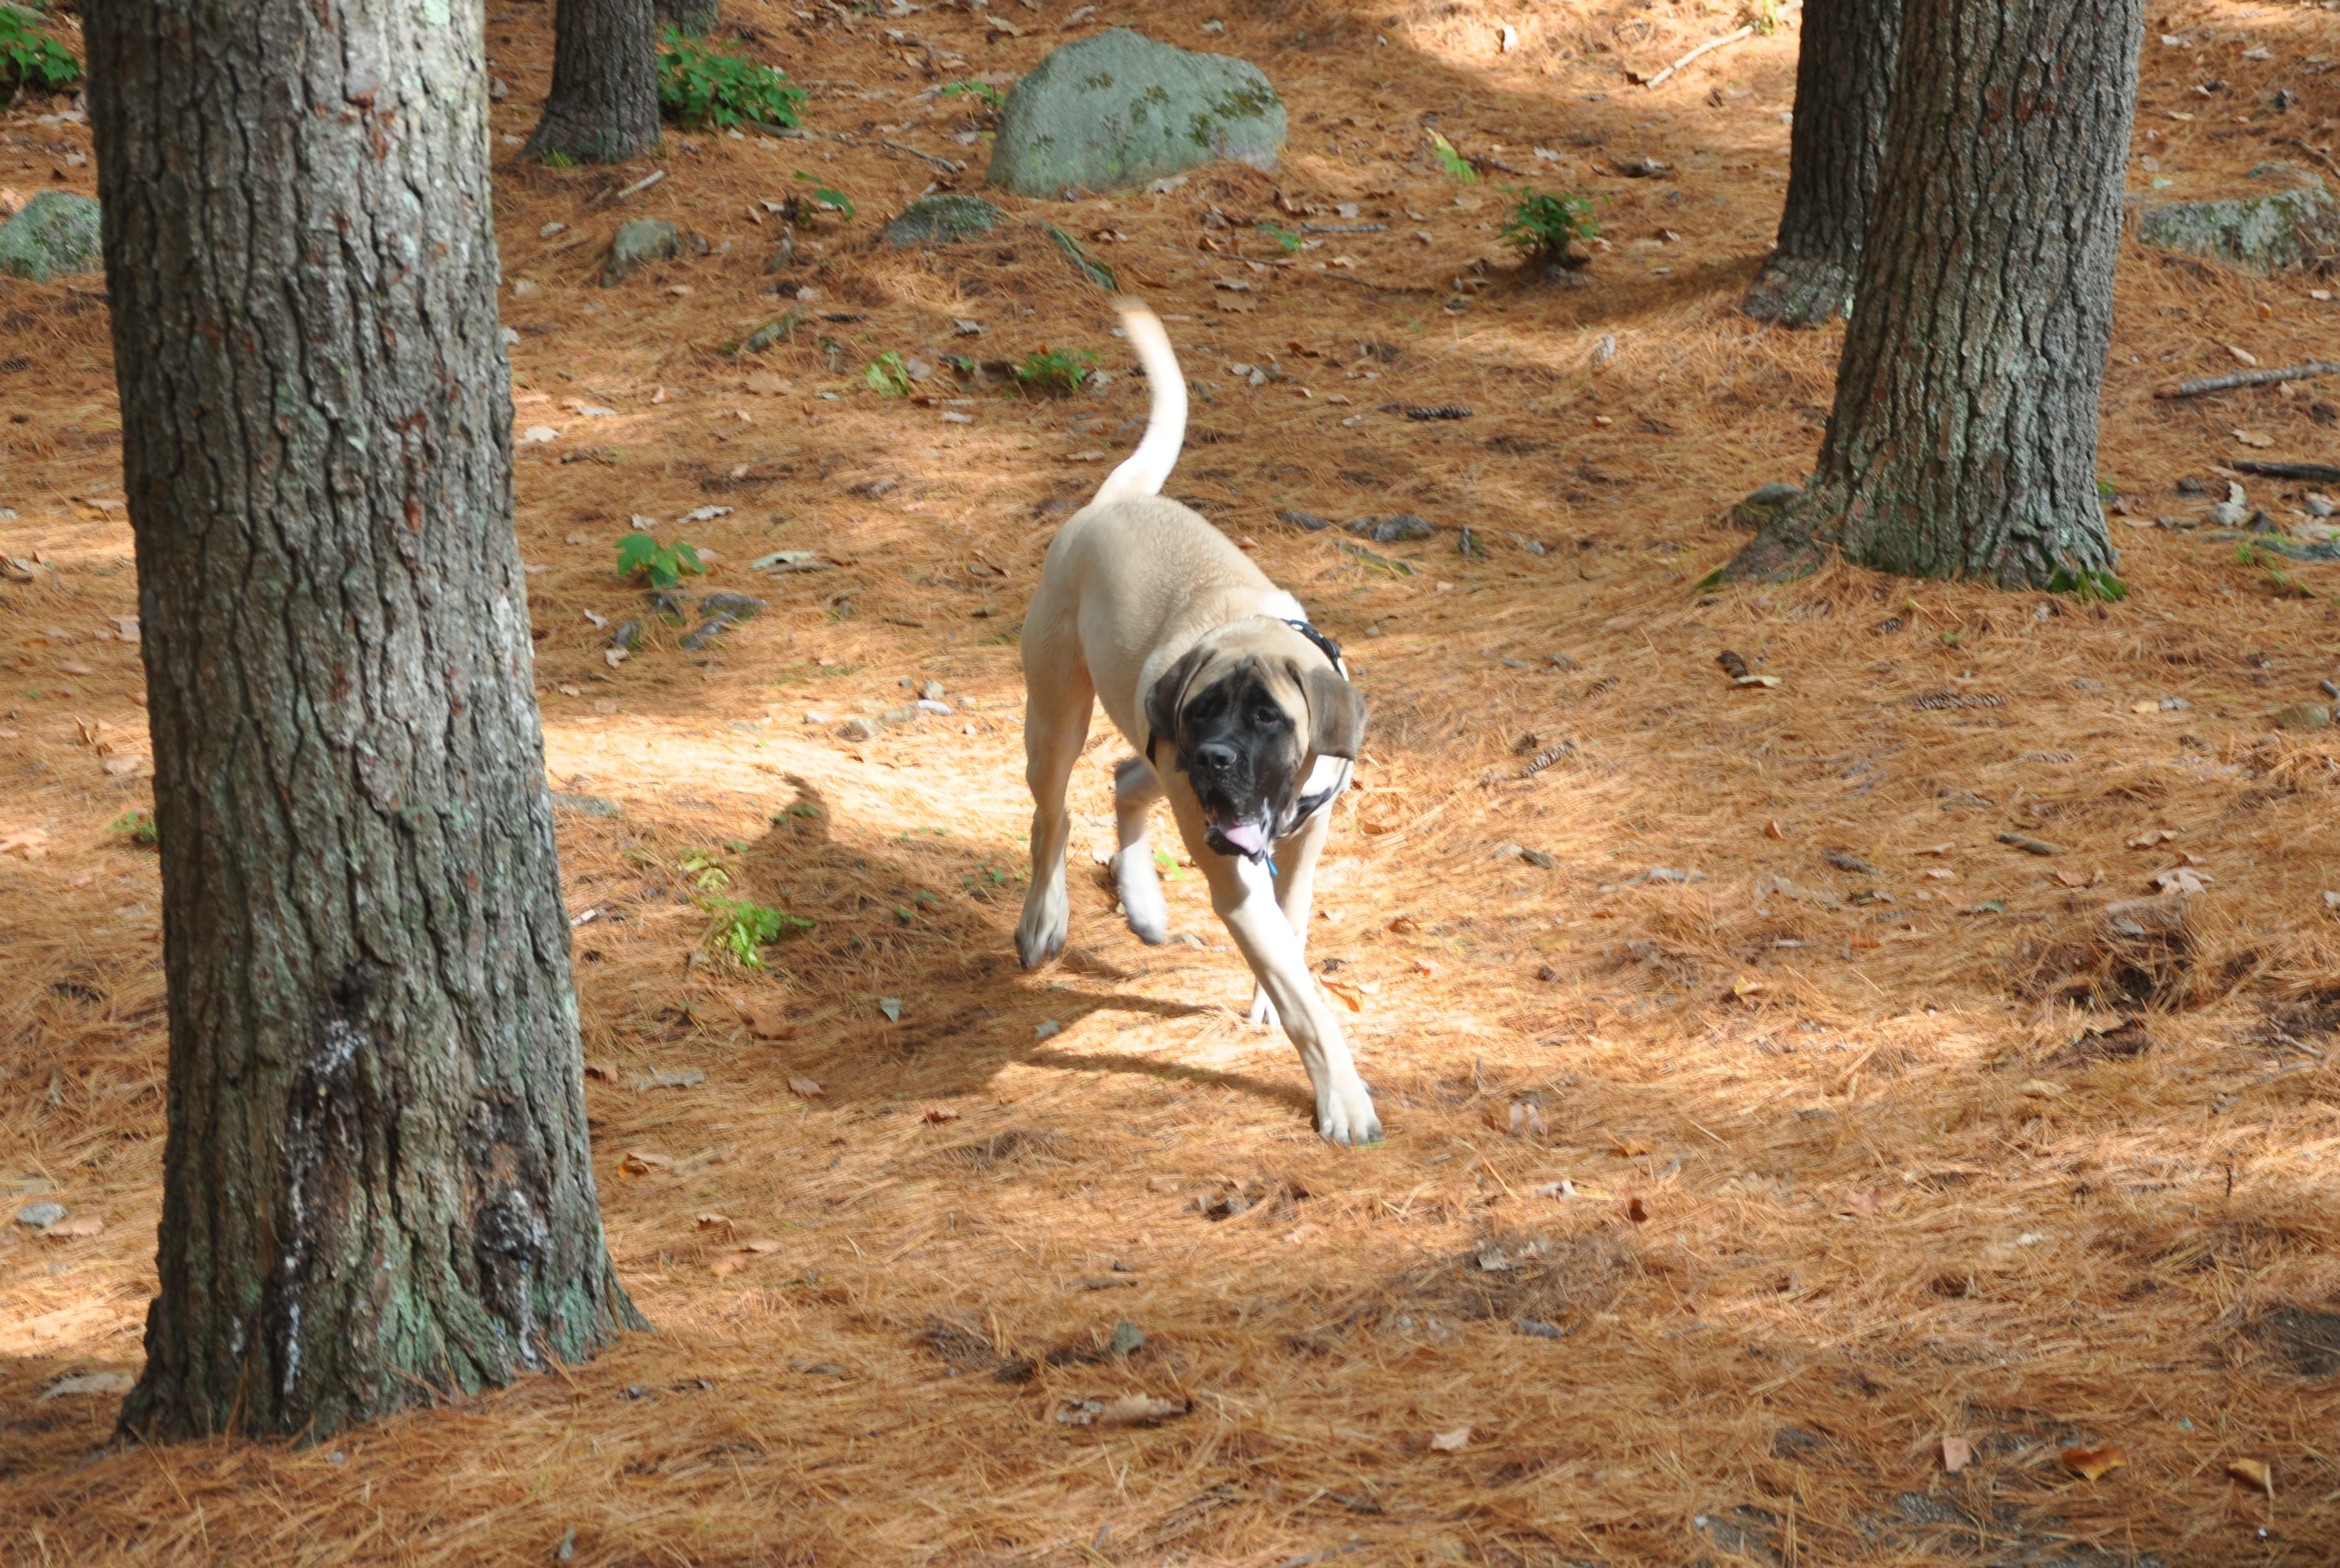
dog, mammal, fauna, face, animals, large, purebred, pedigree, mastiff, dog like mammal, animal sports, english mastiff